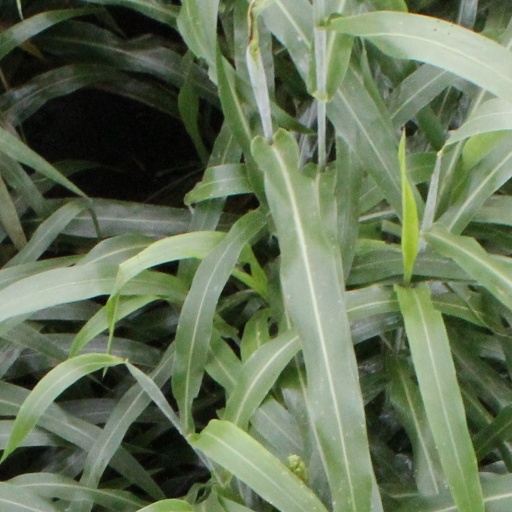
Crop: sorghum